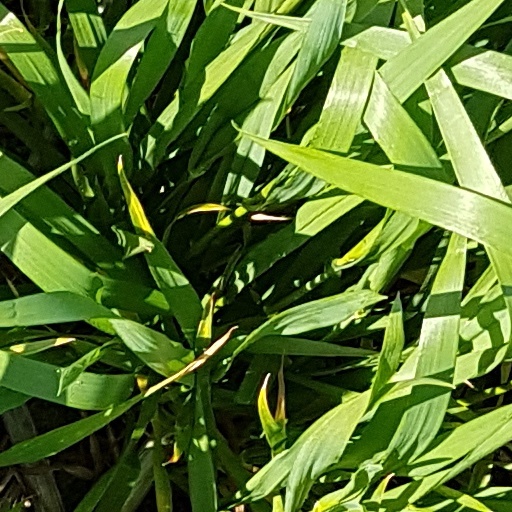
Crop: wheat